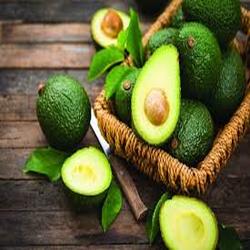
Label: Avocado